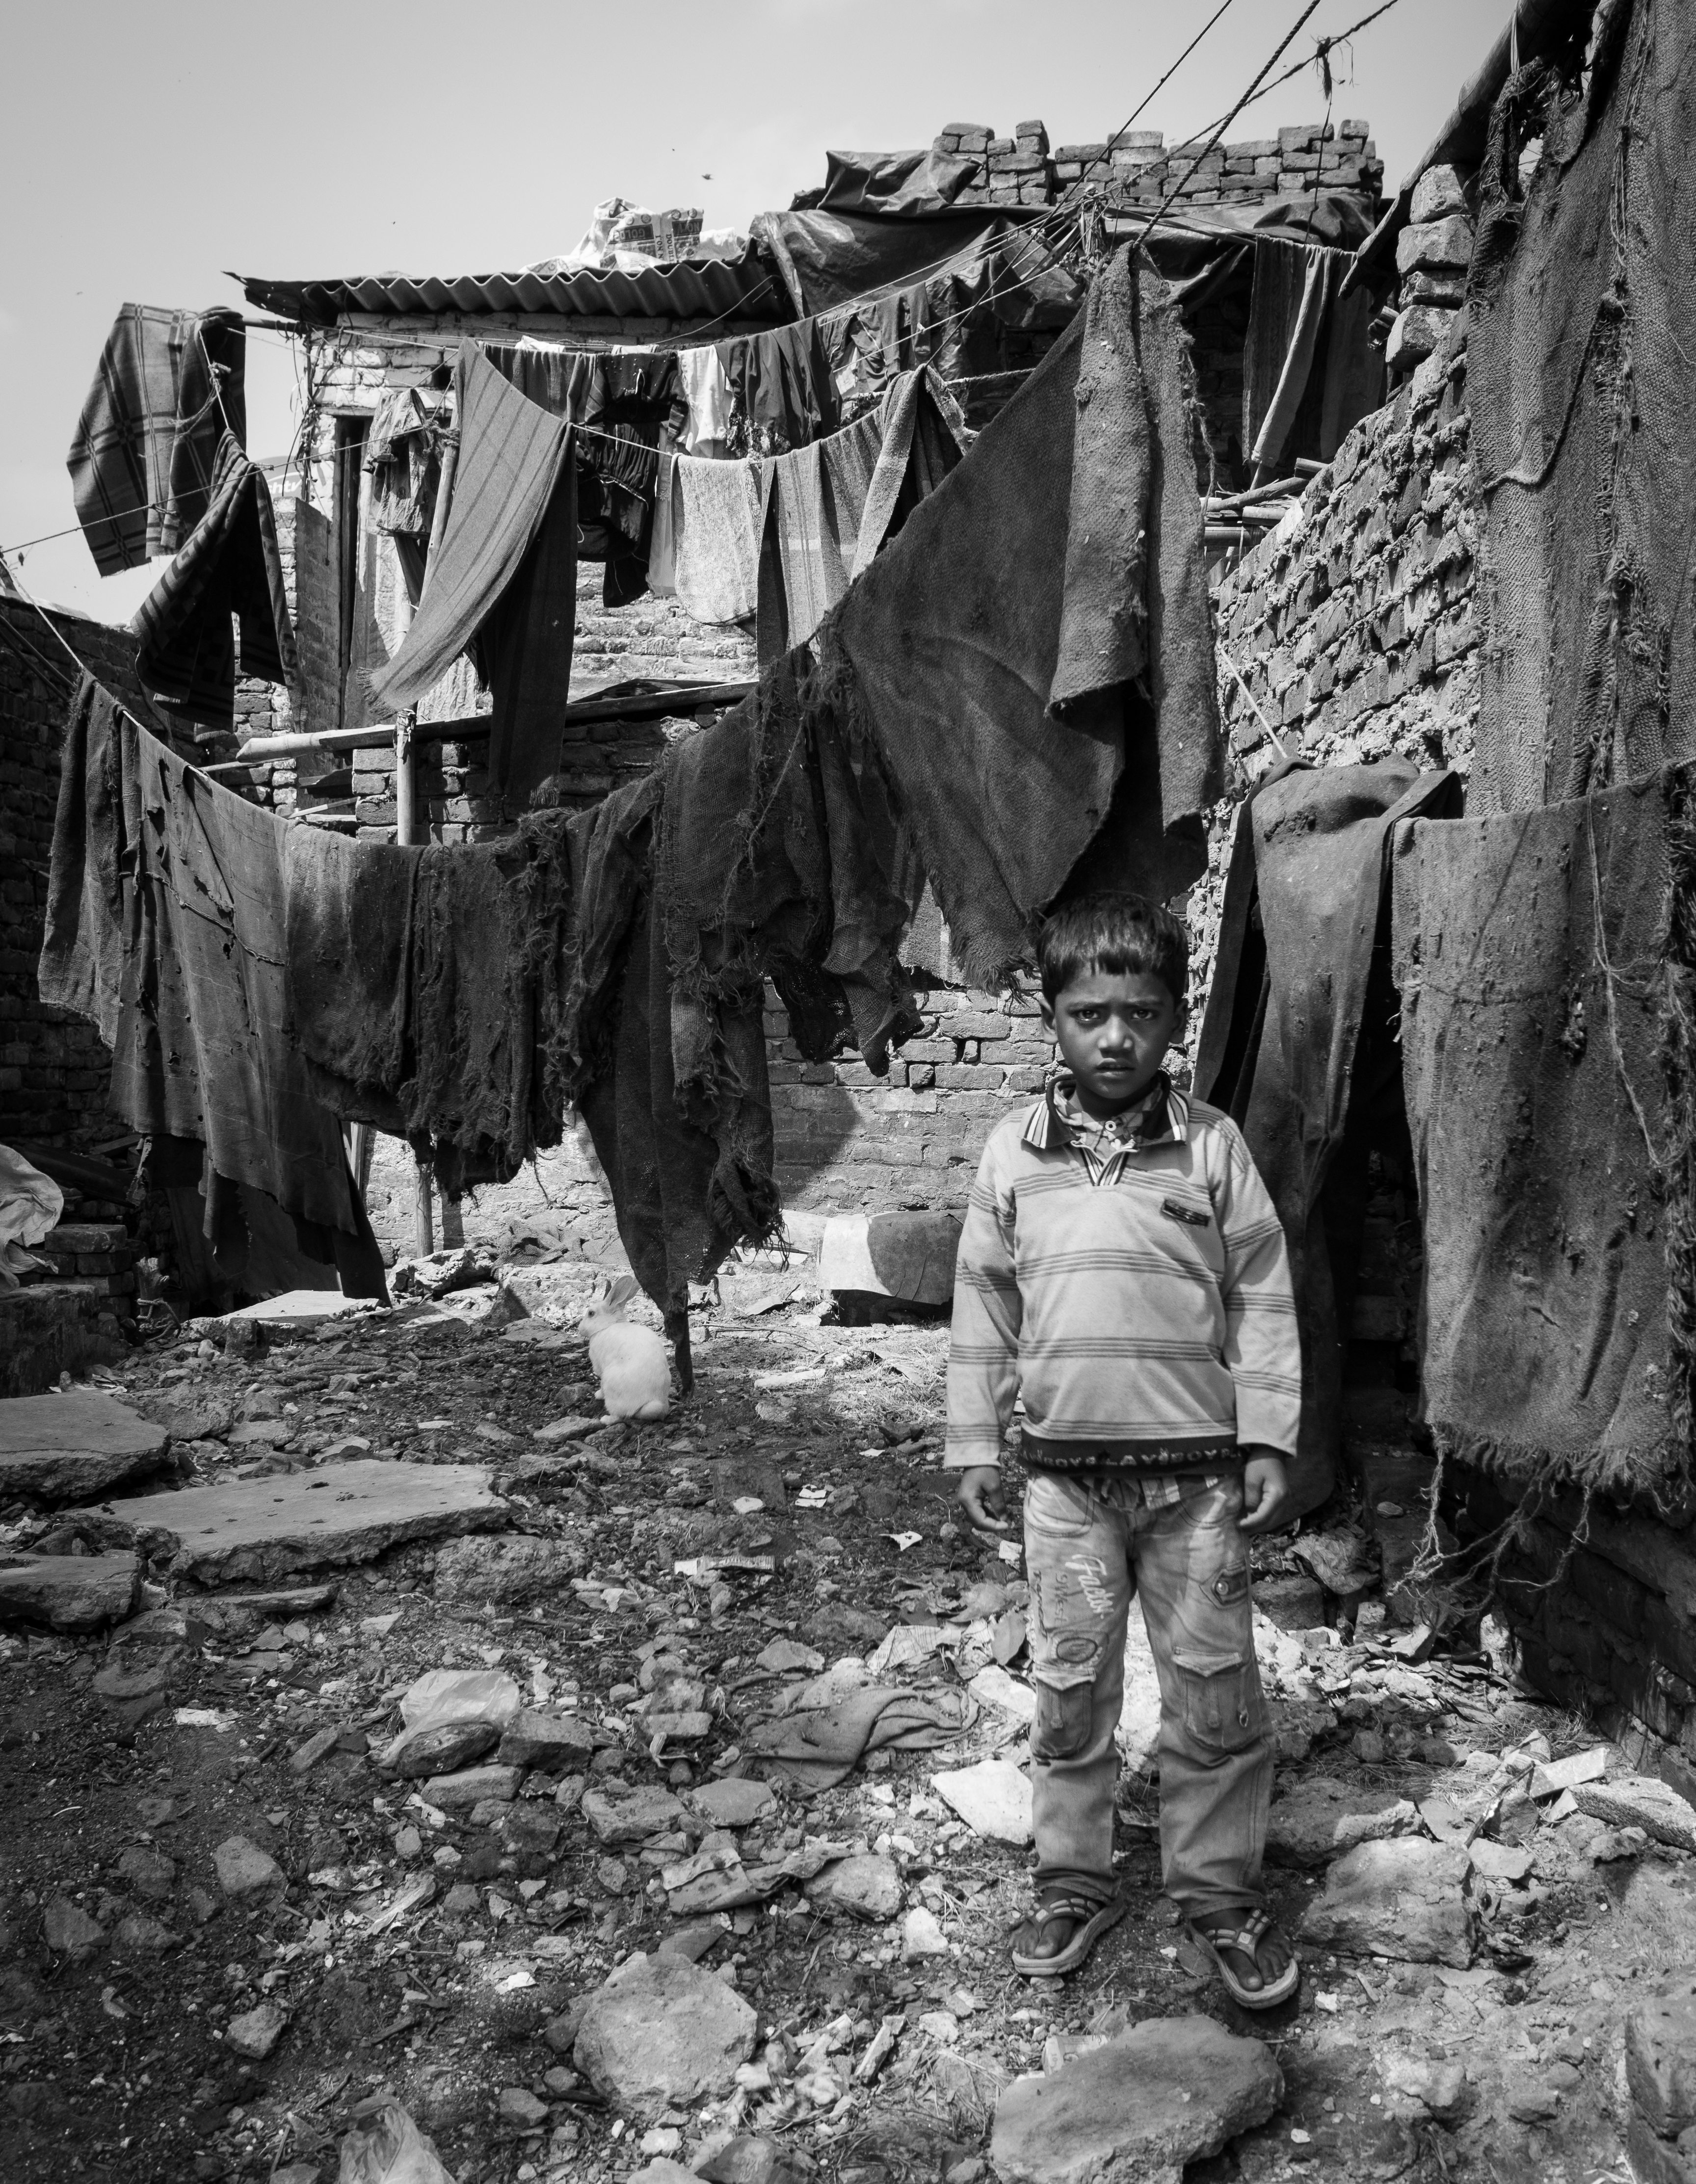
black and white, white, street, photography, black, monochrome, streetphotography, flickr, thomas, temple, ruins, olympus, omd, fuji, leica, monochrom, slum, leuthard, hcb, thomasleuthard, monochrome photography, ancient history